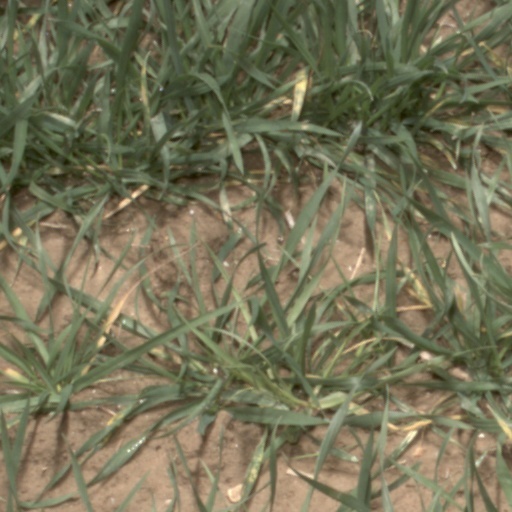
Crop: wheat